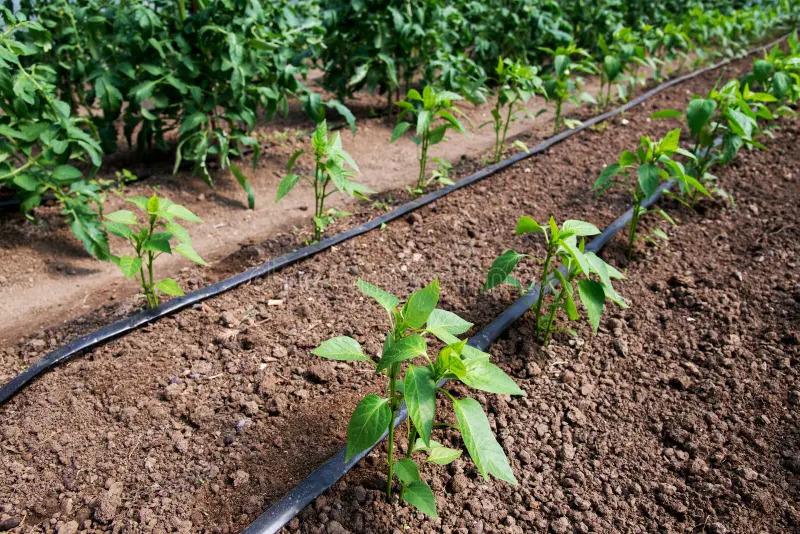
Mashamba yaliyolimwa vizuri, yana mimea michanga ya kijani kibichi iliyopandwa kwa mistari. Mabomba meusi ya umwagiliaji yanaonekana yakiendesha maji kwa kila mmea.